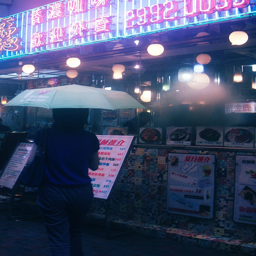
A person walks underneath an open umbrella.
A person with an umbrella next to a building.
A person holding an umbrella standing next to an outdoor restaurant.
A person with an umbrella standing near a restaurant.
A person holding an umbrella in the dark with lights.